Dale Long

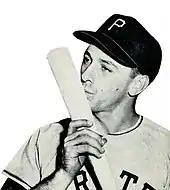
Long, circa 1956

In 1956, Long posted career highs in home runs (27) and RBI (91), made the National League All-Star team, and put his name in the record books by hitting eight home runs in eight consecutive games between May 19 and May 28, breaking the previous mark of six straight games, shared by Ken Williams (1922), George Kelly (1924), Lou Gehrig (1931), Walker Cooper (1947) and Willie Mays (1955). Since then, his achievement has been matched only by Don Mattingly (1987) and Ken Griffey Jr. (1993), both in the American League.